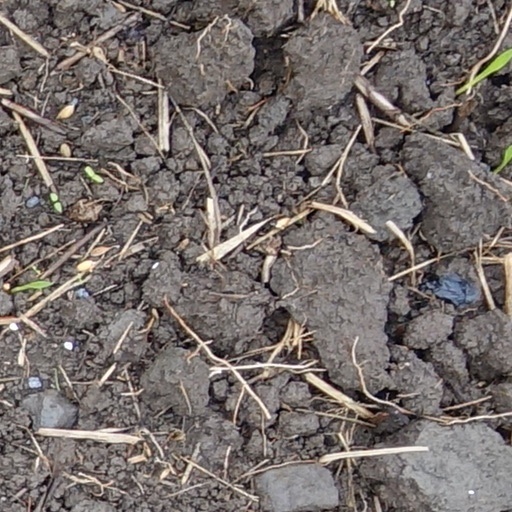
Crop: wheat